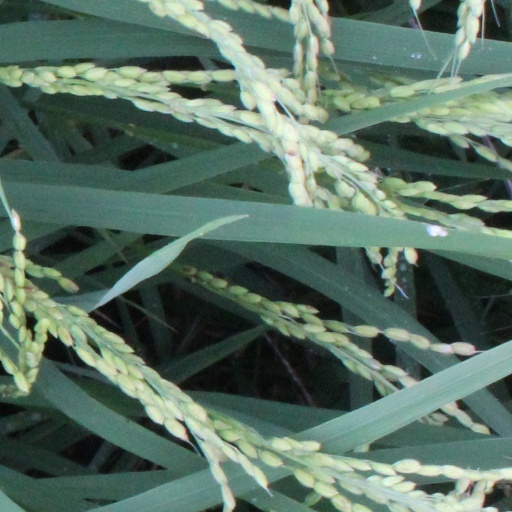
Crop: rice